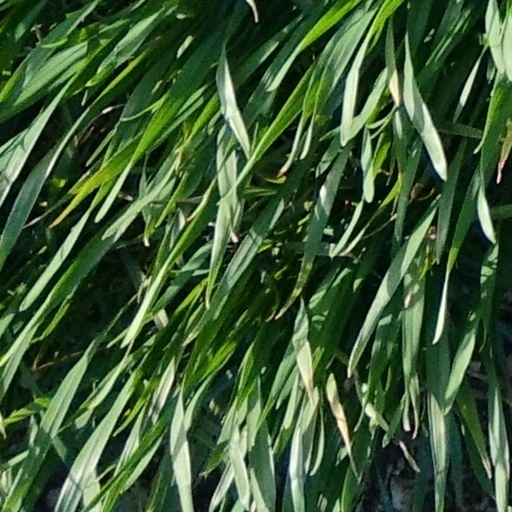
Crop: wheat